Racial segregation in Canada

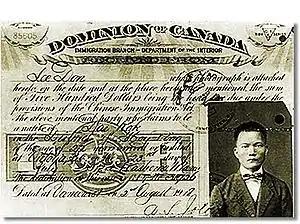
Head tax receipt. The head tax was introduced in 1885, as a means of controlling Chinese immigration.

Responding to the anti-immigration sentiment in British Columbia, the Canadian government of John A. Macdonald introduced the "Chinese Immigration Act", receiving Royal Assent and becoming law in 1885. Under its regulations, the law stipulated that all Chinese people entering Canada must first pay a fee, later referred to as a head tax. This was amended in 1887, 1892, and 1900, with the fee increasing to in 1901 and later to its maximum of in 1903, representing a two-year salary of an immigrant worker at that time. However, not all Chinese arrivals had to pay the head tax; those who were presumed to return to China based on the apparent, transitory nature of their occupation or background were exempt from the penalty. These included arrivals identifying themselves as students, teachers, missionaries, merchants, or members of the diplomatic corps. The Government of Canada collected about $23 million ($ in dollars) in face value from about 81,000 head tax payers. The head tax did discourage Chinese women and children from joining their men, but it failed to meet its goal, articulated by contemporary politicians and labour leaders, of the complete exclusion of Chinese immigration. Such was achieved through the same law that ended the head tax: the "Chinese Immigration Act of 1923", which stopped Chinese immigration entirely, albeit with certain exemptions for business owners and others. It is sometimes referred to by opponents as the "Chinese Exclusion Act", a term also used for its American counterpart.